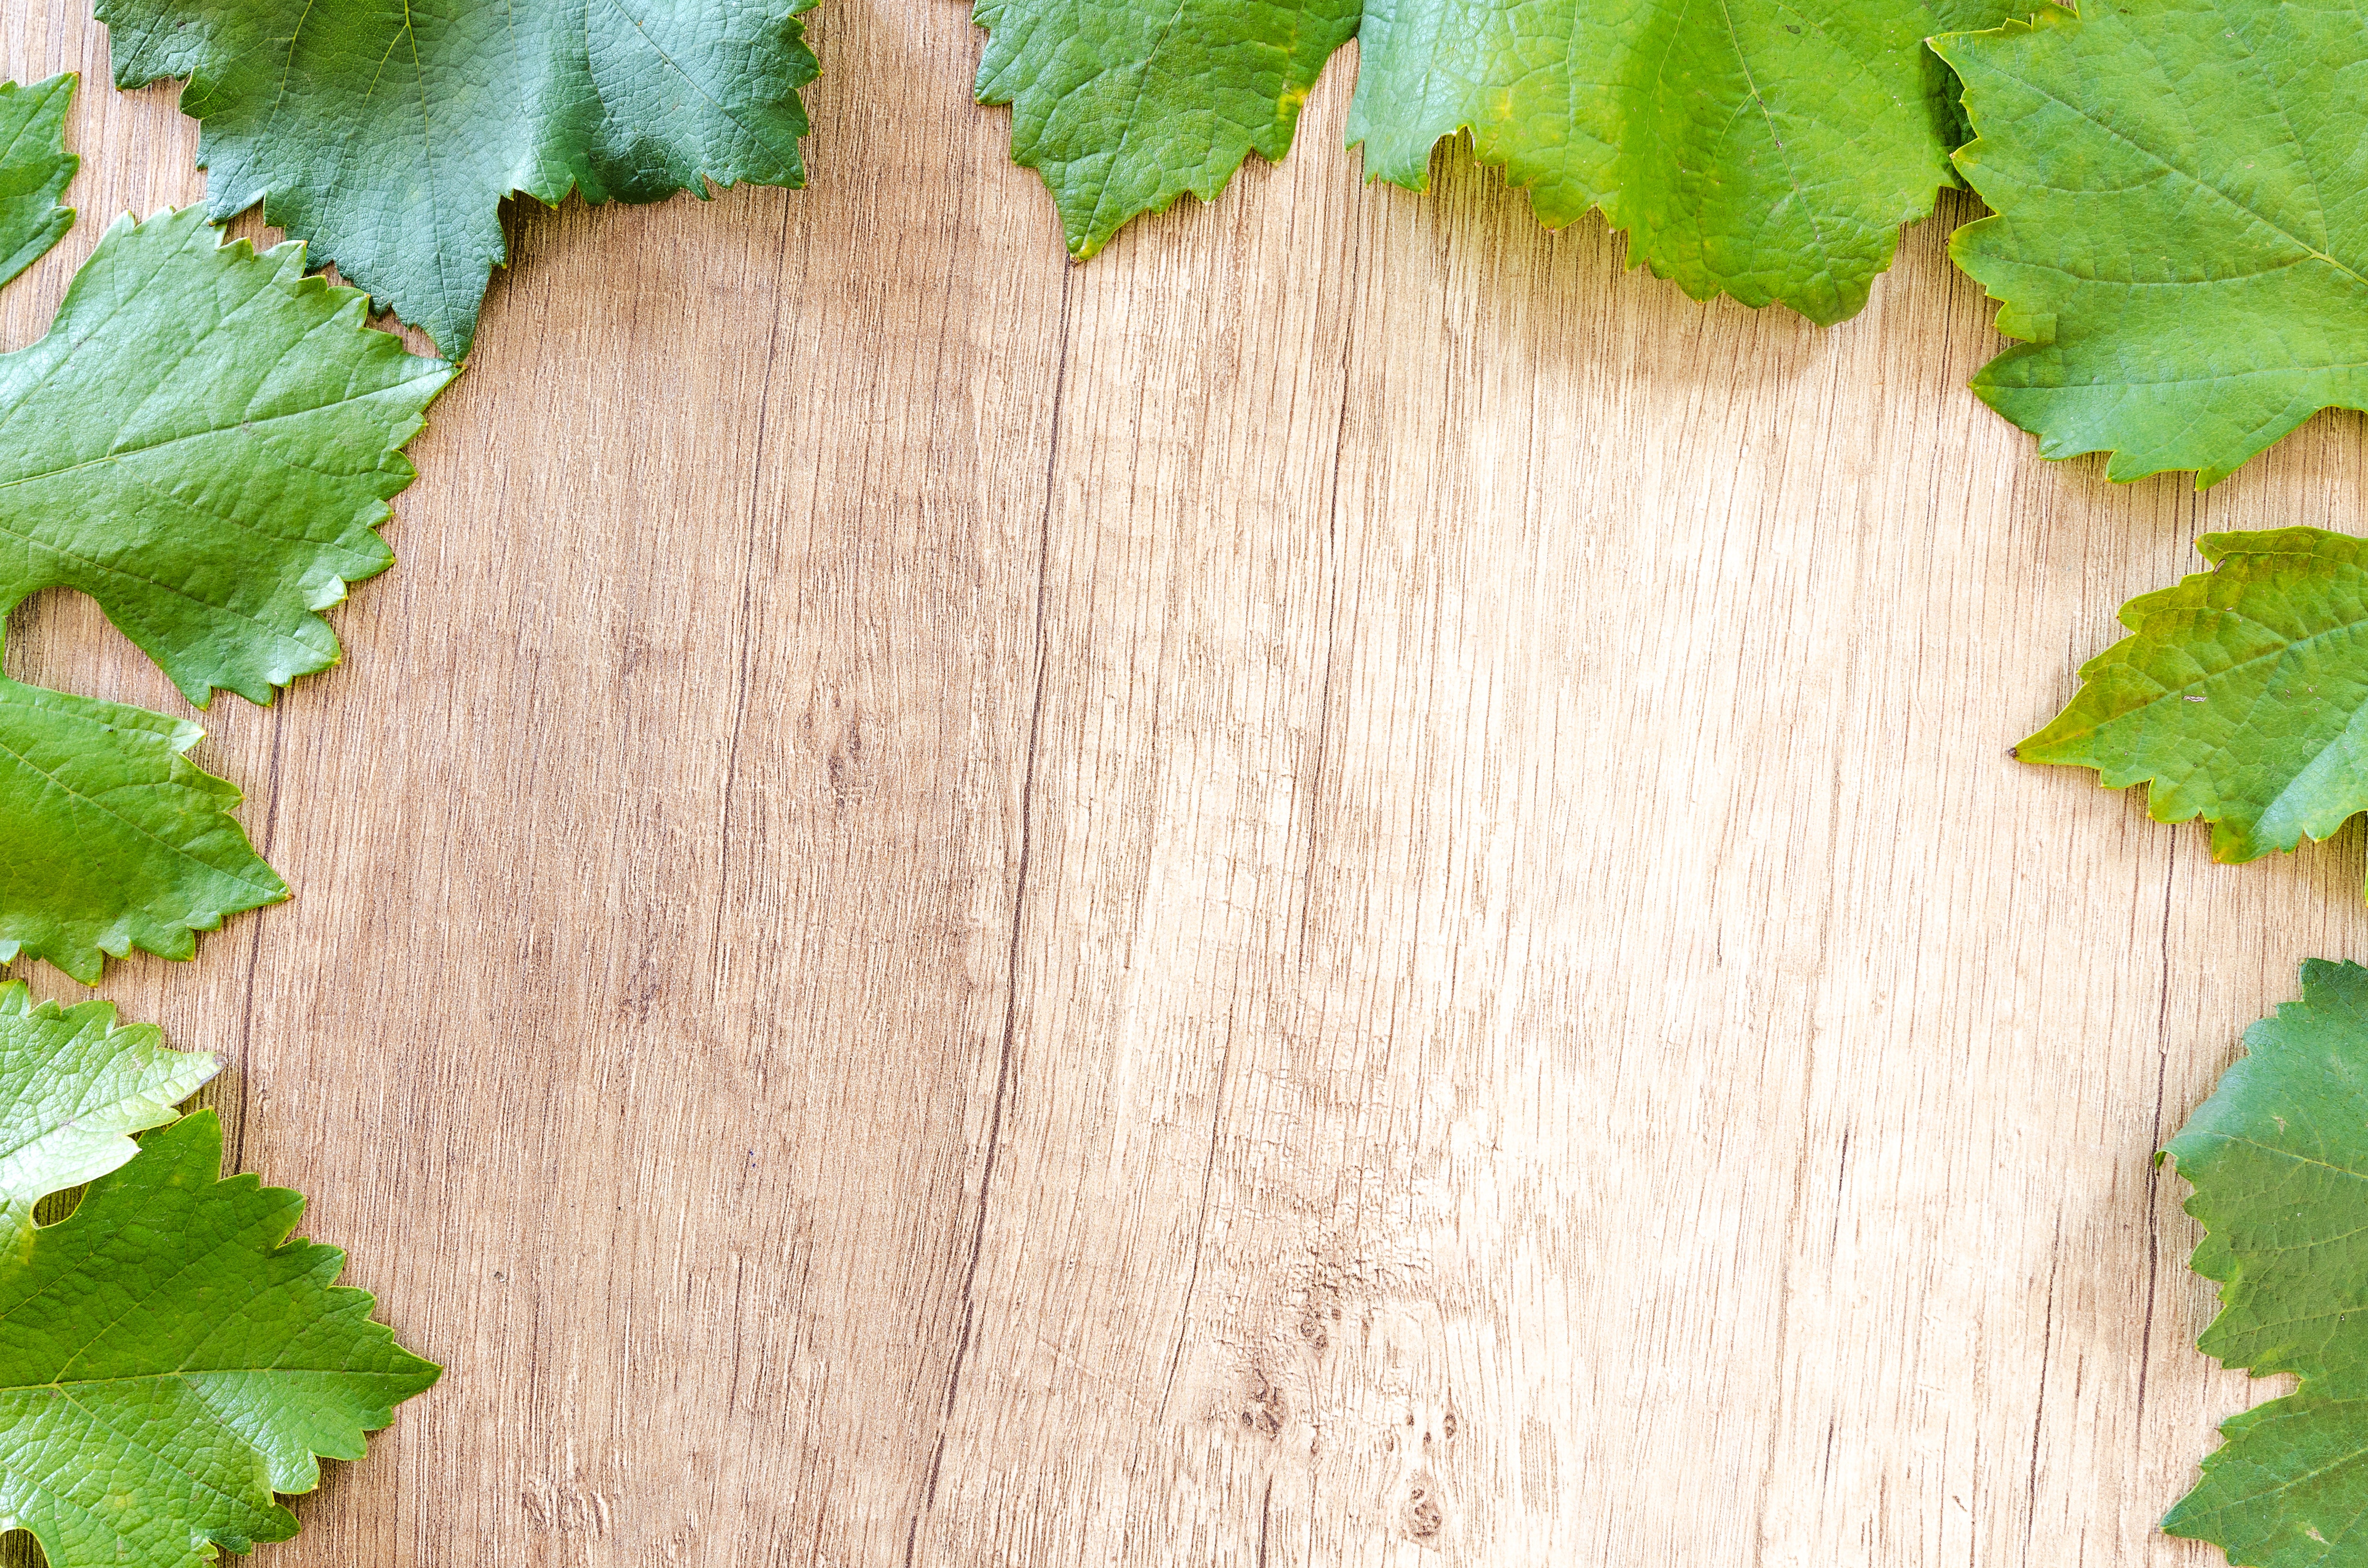
grape leaves, leaf, plant, wood, Canoe birch, plane, tree, grapevine family, vitis, ivy, flower, vine, River Birch